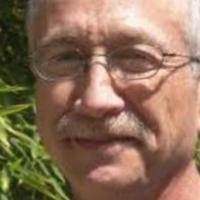
Age group: age 56-65